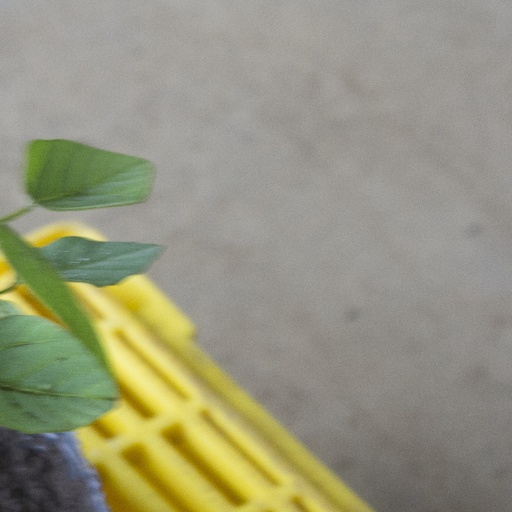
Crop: soybean